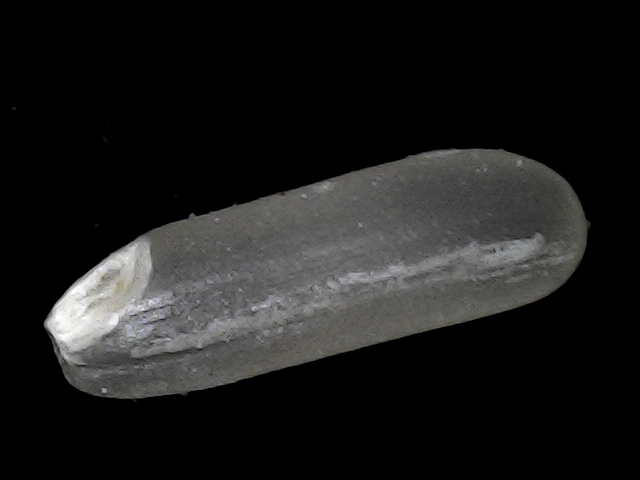
Rice variety: BD75